Chancellorship of George Osborne

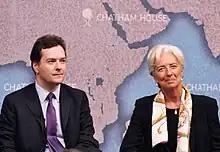
Osborne with Christine Lagarde at Chatham House in 2011

In February 2011 Osborne announced Project Merlin, whereby banks aimed to lend about £190bn to businesses in 2011 (including £76bn to small firms), curb bonuses and reveal some salary details of their top earners; meanwhile, the bank levy would increase by £800m. Liberal Democrat Treasury spokesman Lord Oakeshott resigned after the agreement was announced. Other pledges included providing £200m of capital for David Cameron's Big Society Bank, which was supposed to finance community projects.